In the Land of Women

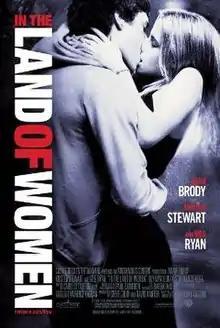
Theatrical release poster

In the Land of Women is a 2007 American romantic comedy-drama film directed and written by Jonathan Kasdan and stars Adam Brody, Kristen Stewart and Meg Ryan. The film premiered in the United States on April 20, 2007.